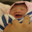
Label: baby